Indianmeal moth

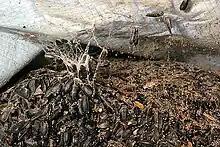
Damage to sunflower seeds

Indian-meal moth larvae can infest a wide range of dry foodstuffs of vegetable origin, such as cereal, bread, pasta, rice, couscous, flour, spices, dried fruits, and nuts. More unusual recorded foods include crushed red pepper, chocolate and cocoa beans, coffee substitute, cookies, dried mangelwurzel, and even the toxic seeds of jimsonweed ("Datura stramonium"). They have also been known to infest commercial pet food, such as cracked corn used for bird feed. They often leave webbing in the food they infest.